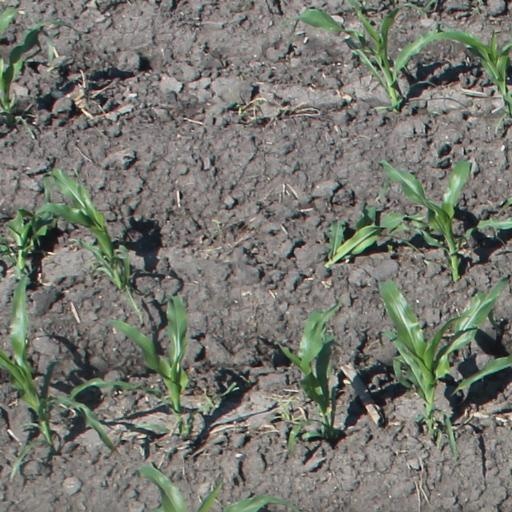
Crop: maize; corn